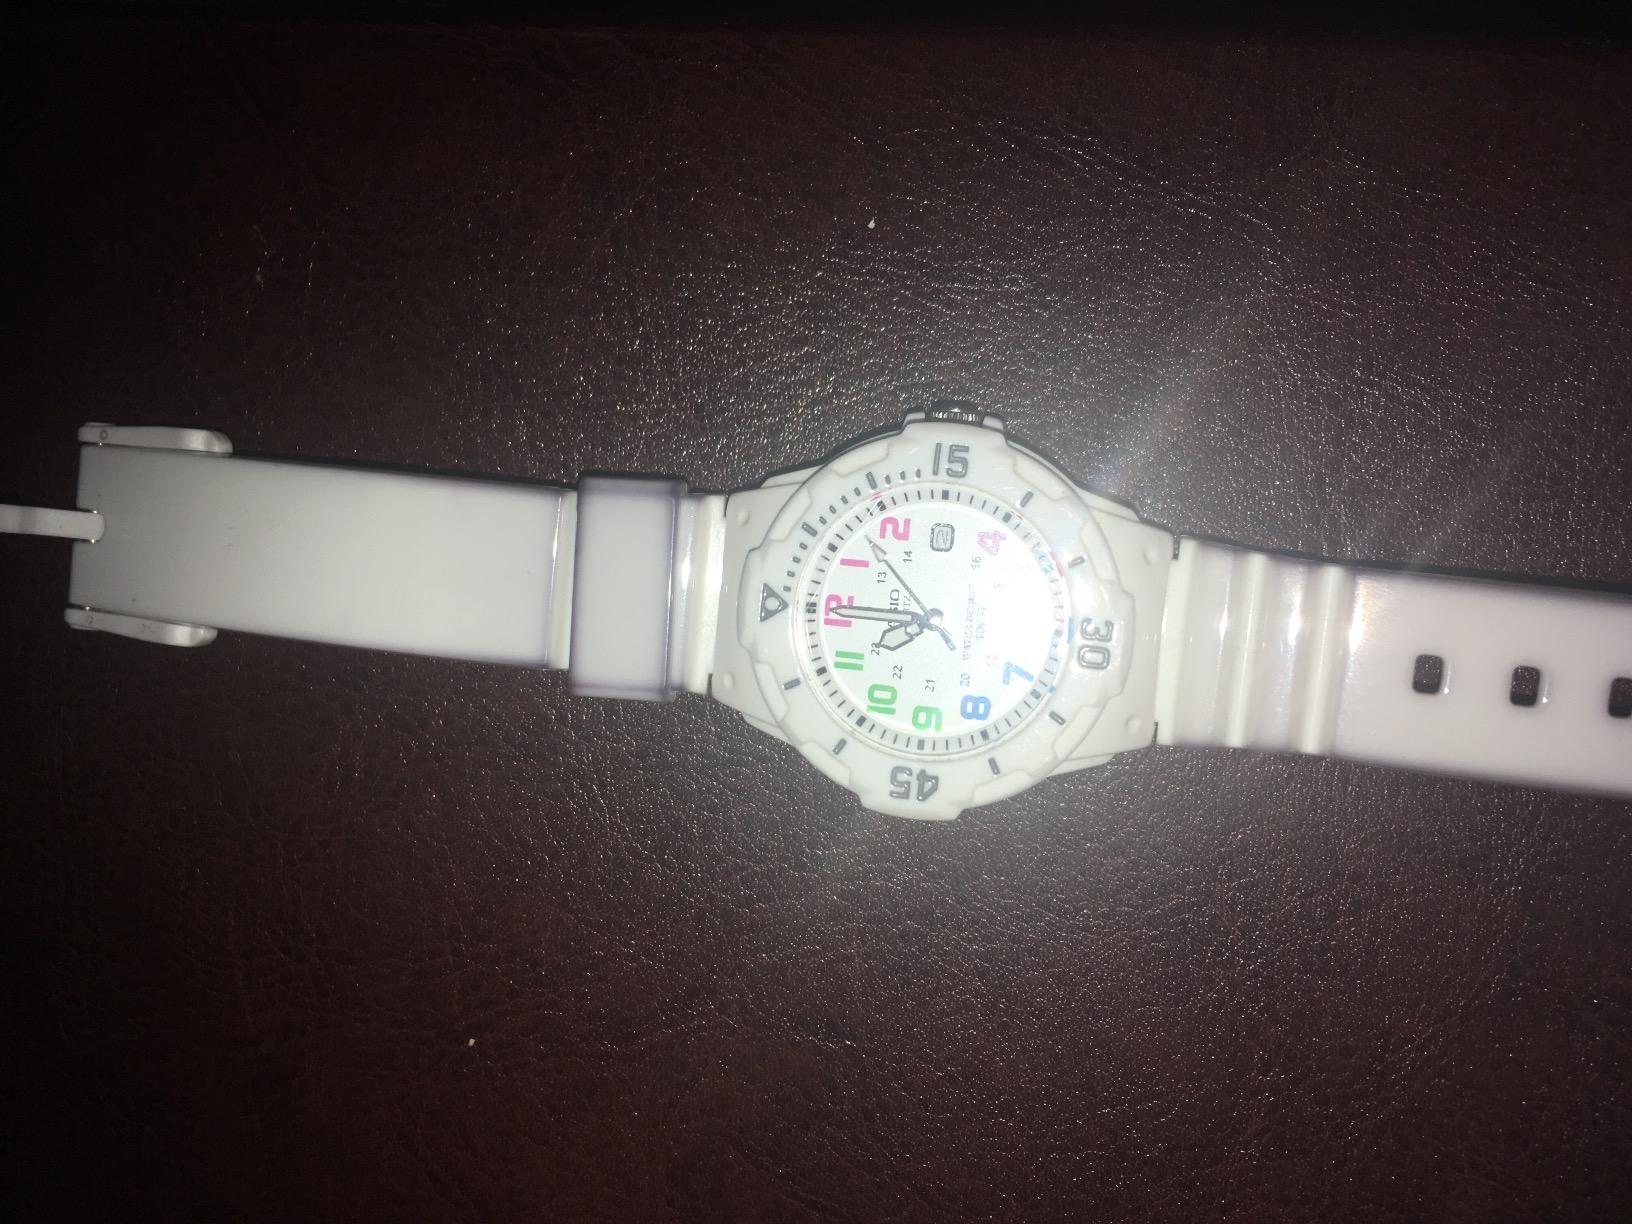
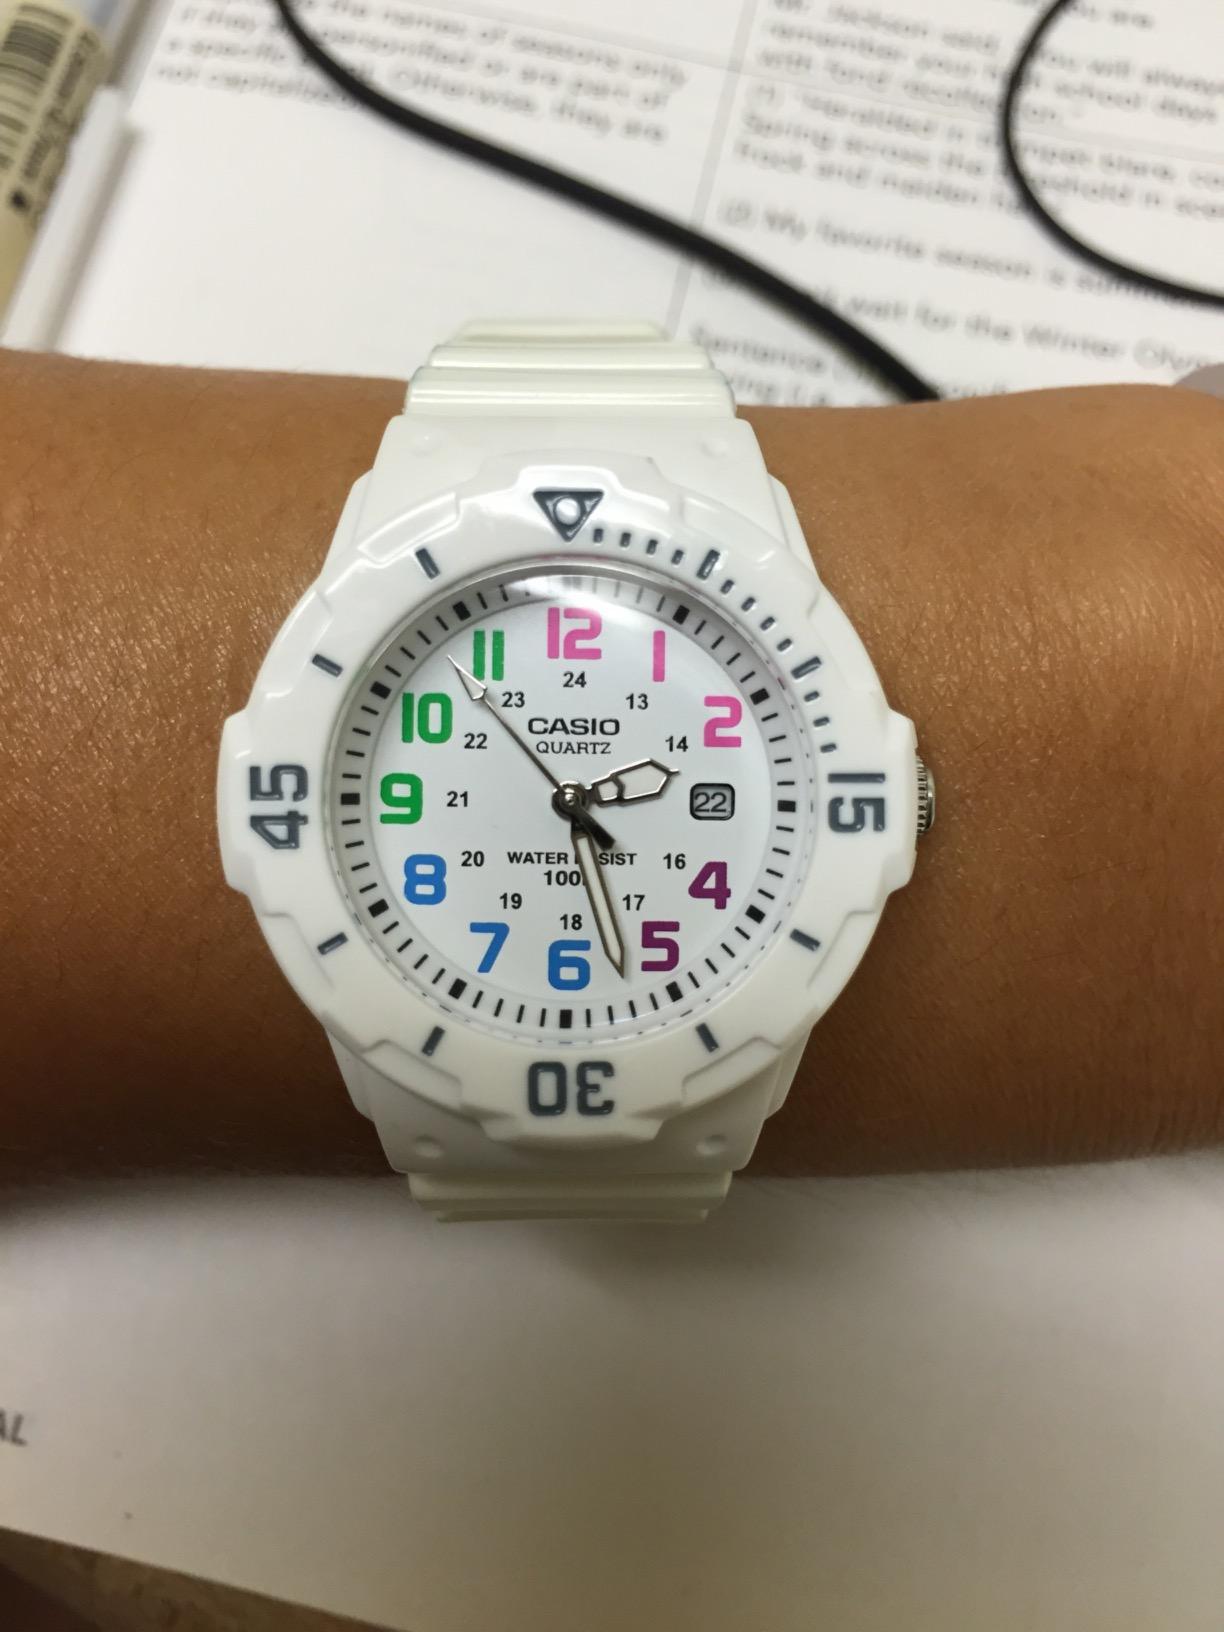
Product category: accessories_watch
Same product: yes